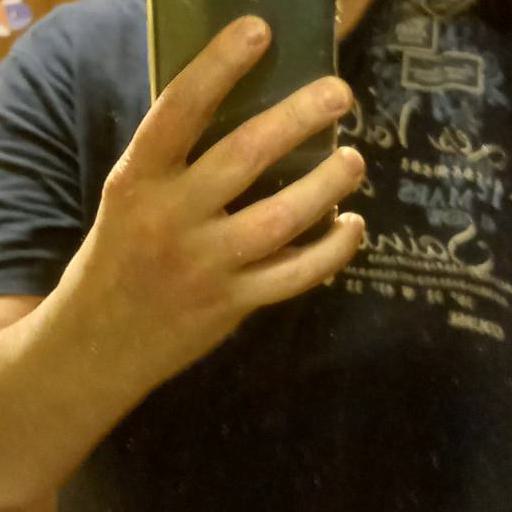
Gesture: no_gesture